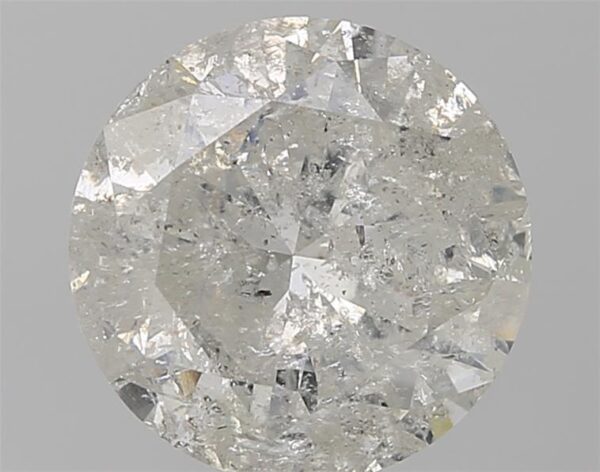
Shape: round
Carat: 5.2
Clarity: I5
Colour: H
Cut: GD
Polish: VG
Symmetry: GD
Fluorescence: F
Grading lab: NONCERT
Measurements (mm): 11.073 x 11.091 x 6.804